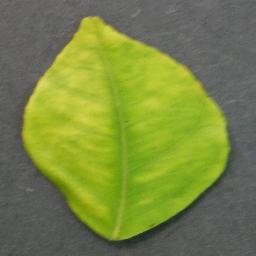
Label: Orange___Haunglongbing_(Citrus_greening)